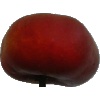
Label: Nectarine Flat 1